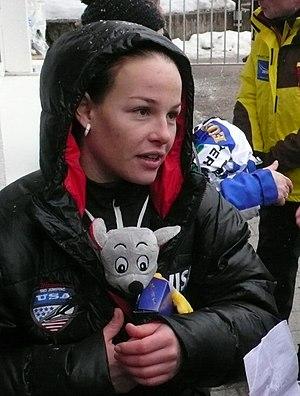
Lindsey Van, Hinterzarten